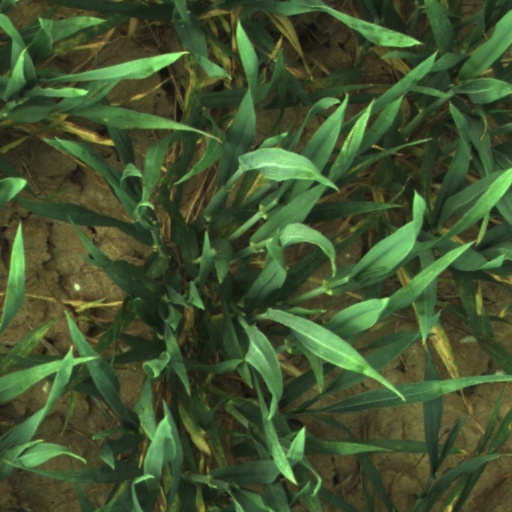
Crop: wheat